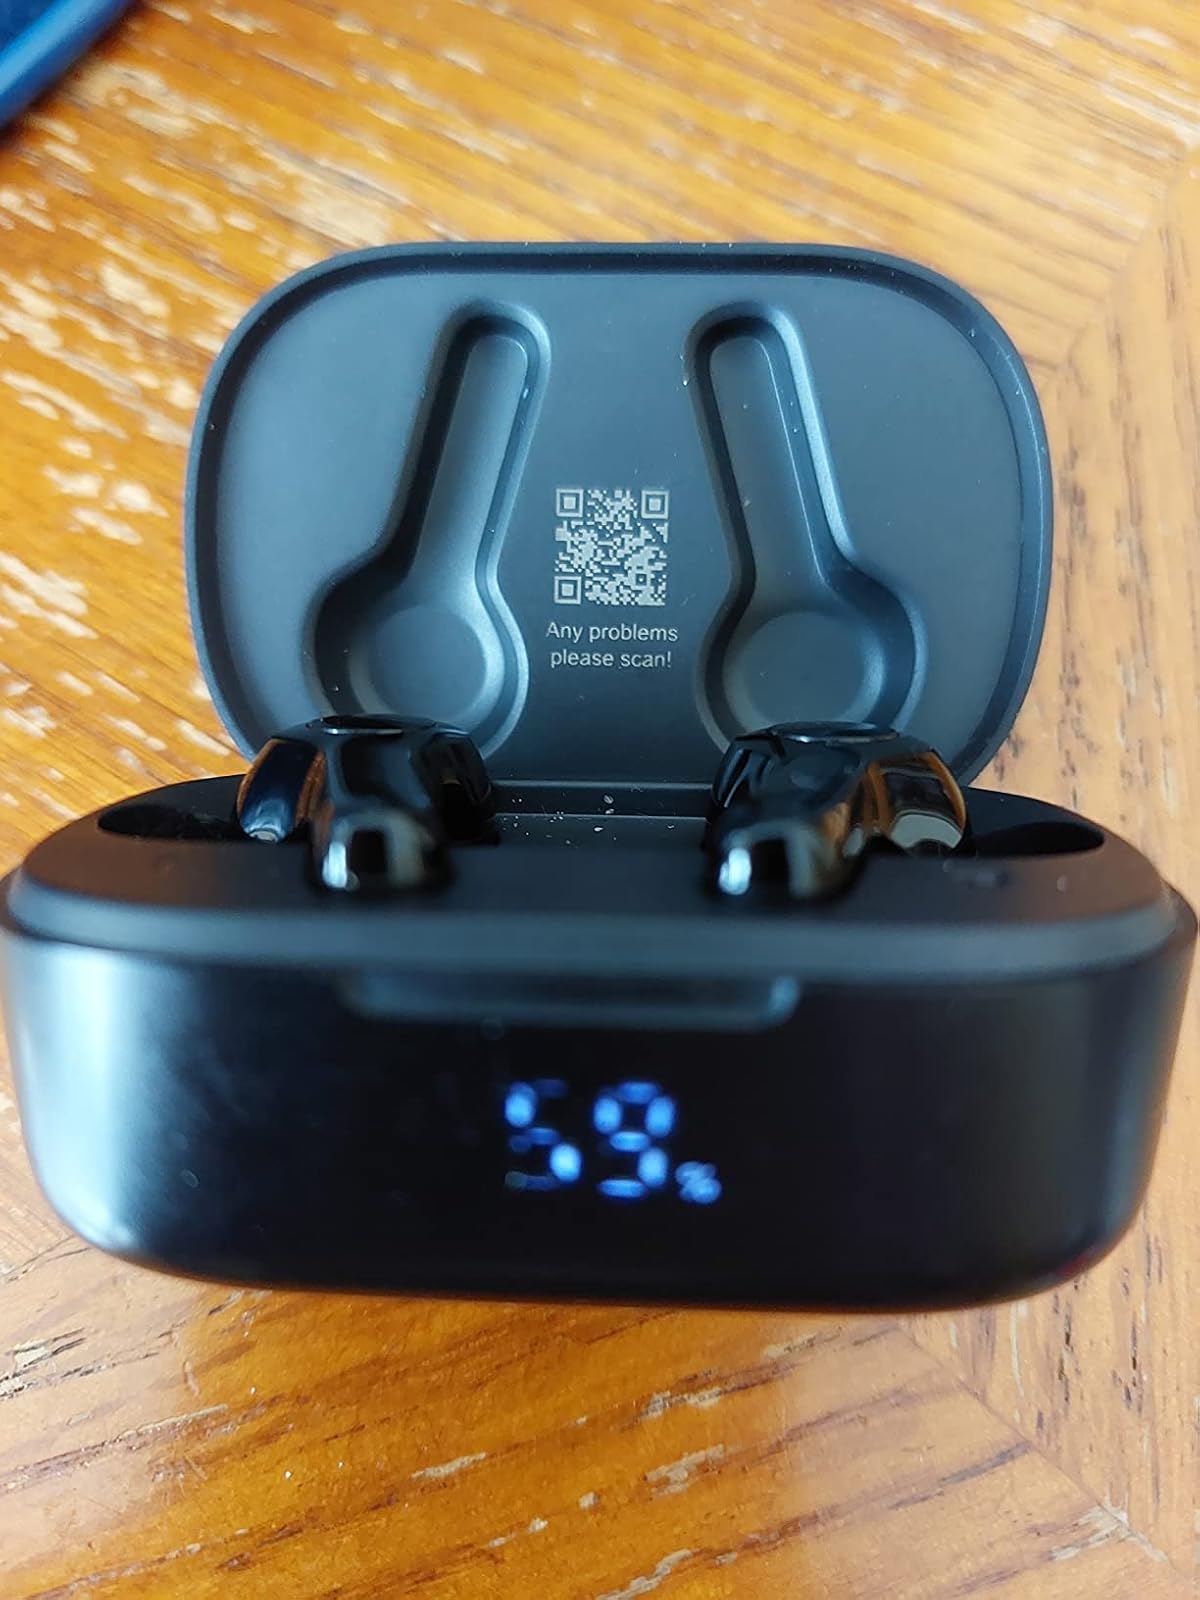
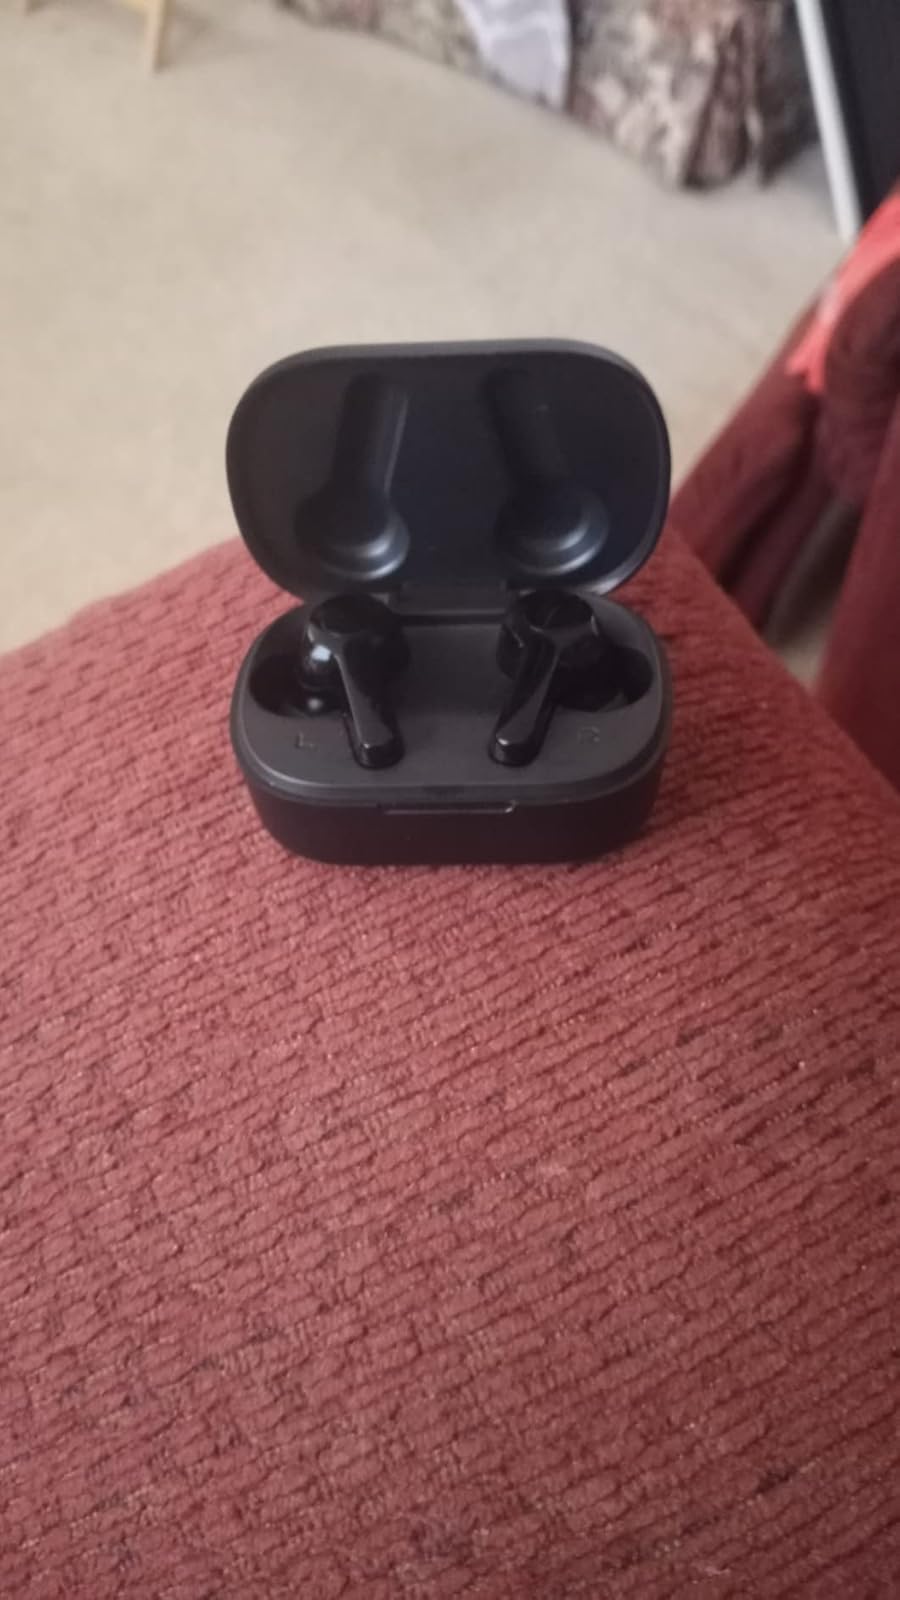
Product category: earbuds
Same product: yes